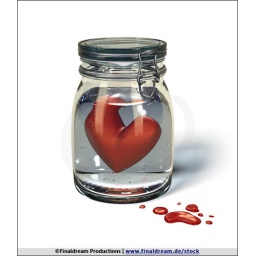
Love's Sorrow - red Heart in a jar of glass filled with water. A few blood-drops in front of it.